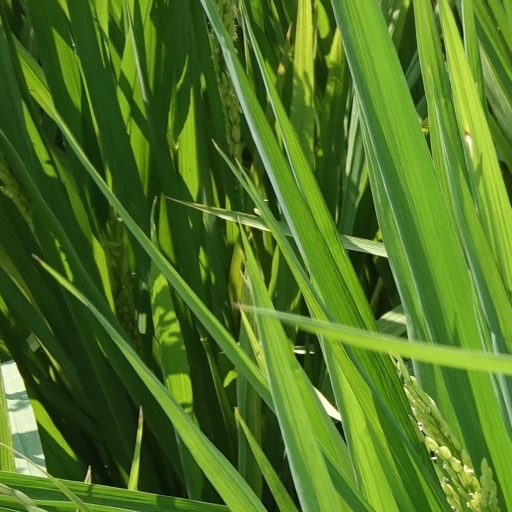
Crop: rice